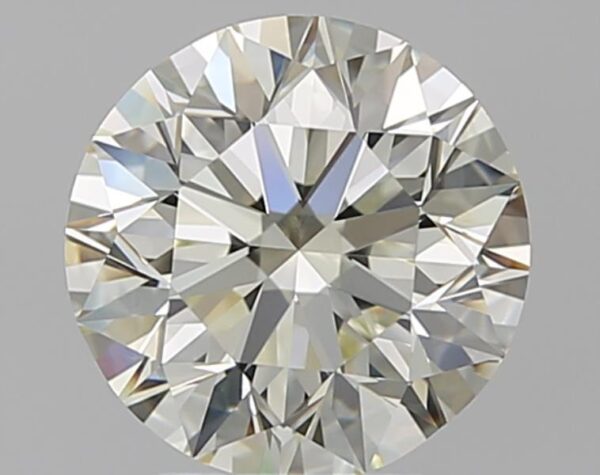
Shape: round
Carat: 2.5
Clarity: VVS2
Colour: M
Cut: VG
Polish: EX
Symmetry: VG
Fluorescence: M
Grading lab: GIA
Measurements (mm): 8.49 x 8.59 x 5.45